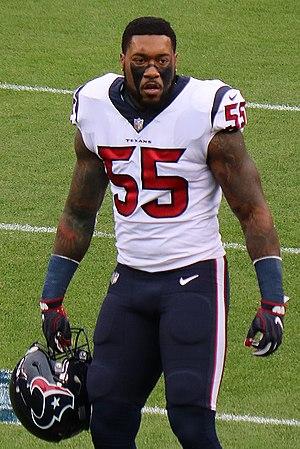
Benardrick Cornelius McKinney, né le 19 novembre 1992 à Tunica, est un joueur américain de football américain.